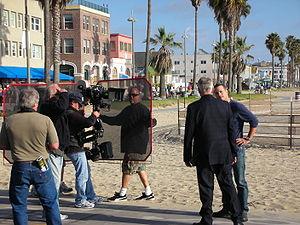
NCIS : Enquêtes spéciales, également désigné simplement par son titre original NCIS, est une série télévisée policière américaine, créée par Donald Paul Bellisario et Don McGill, et diffusée depuis le 23 septembre 2003 sur le réseau CBS et au Canada sur le réseau Global.